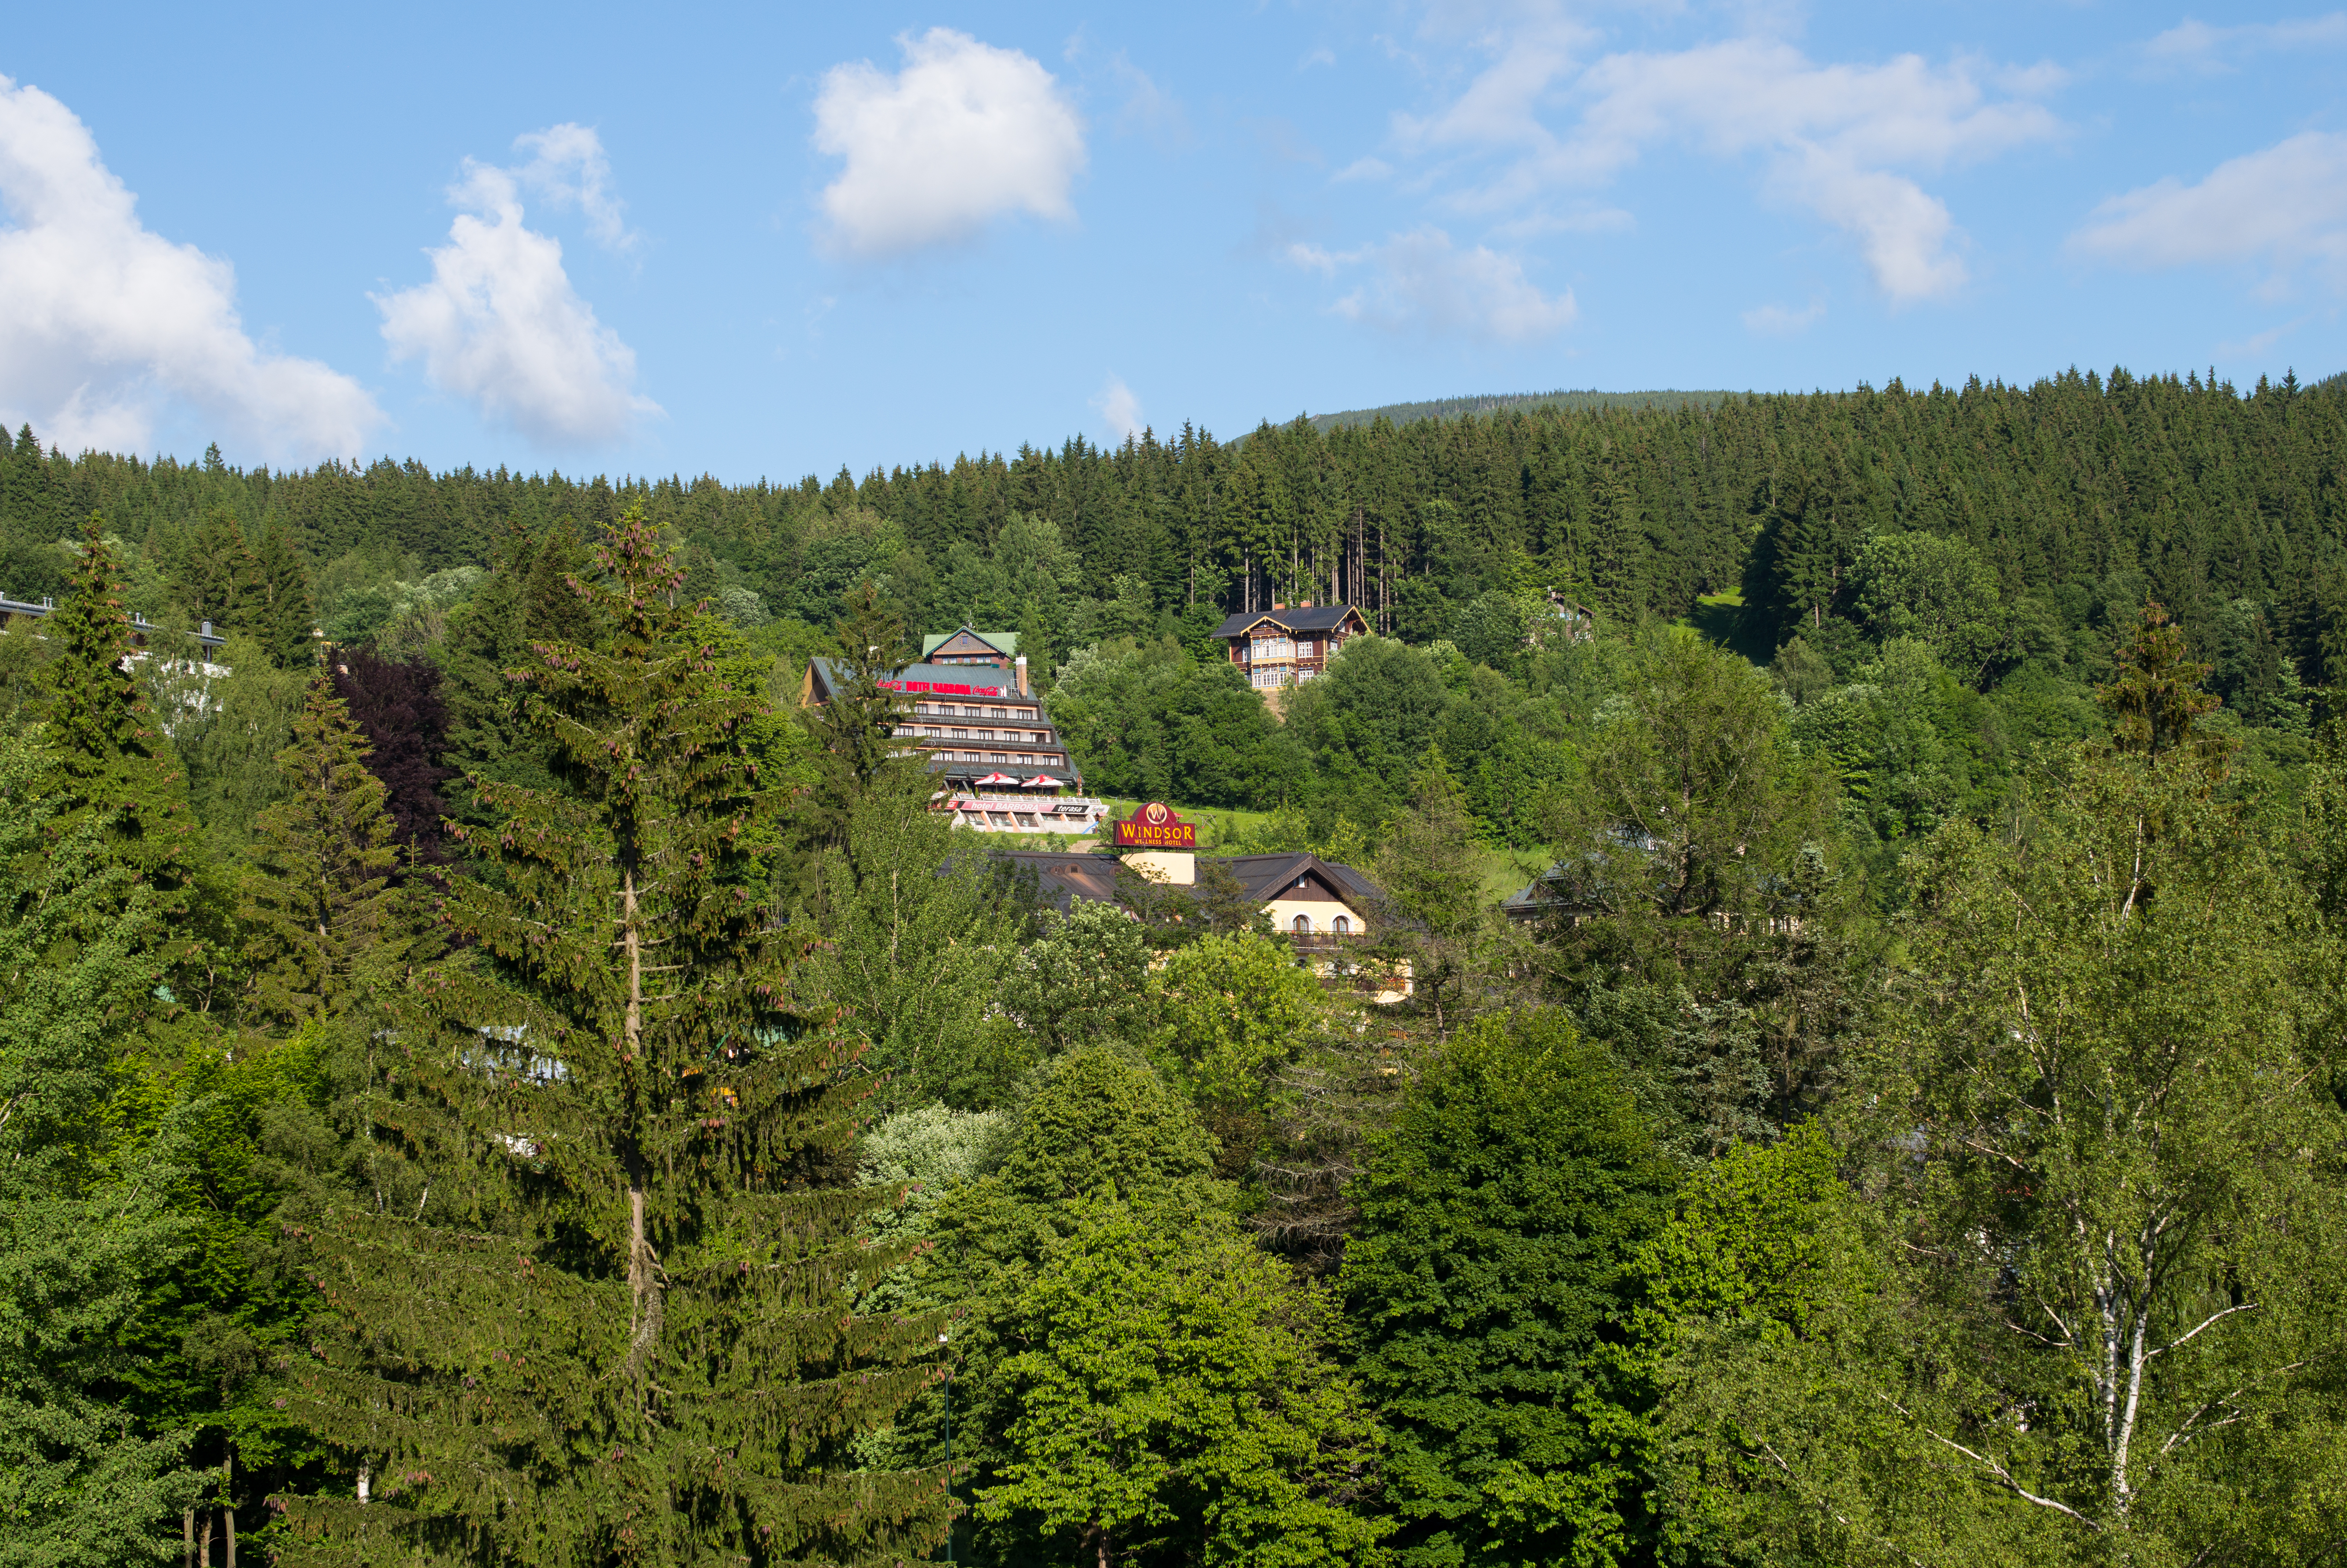
tree, forest, wilderness, mountain, trail, meadow, hill, town, valley, mountain range, summer, cliff, europe, terrain, ridge, hills, m, hotel, resort, mountains, plateau, 50, day, habitat, leica, 240, summilux, czech, mlyn, spindleruv, suite, ecosystem, rural area, biome, sovoy, natural environment, geographical feature, mountainous landforms